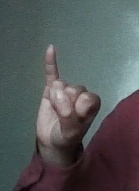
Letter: meem